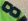
Number: 8